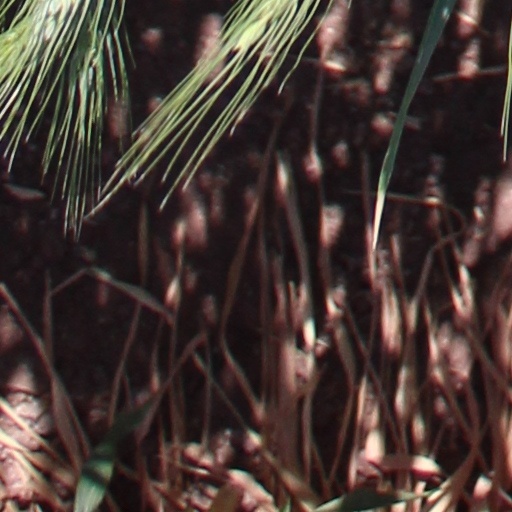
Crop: wheat